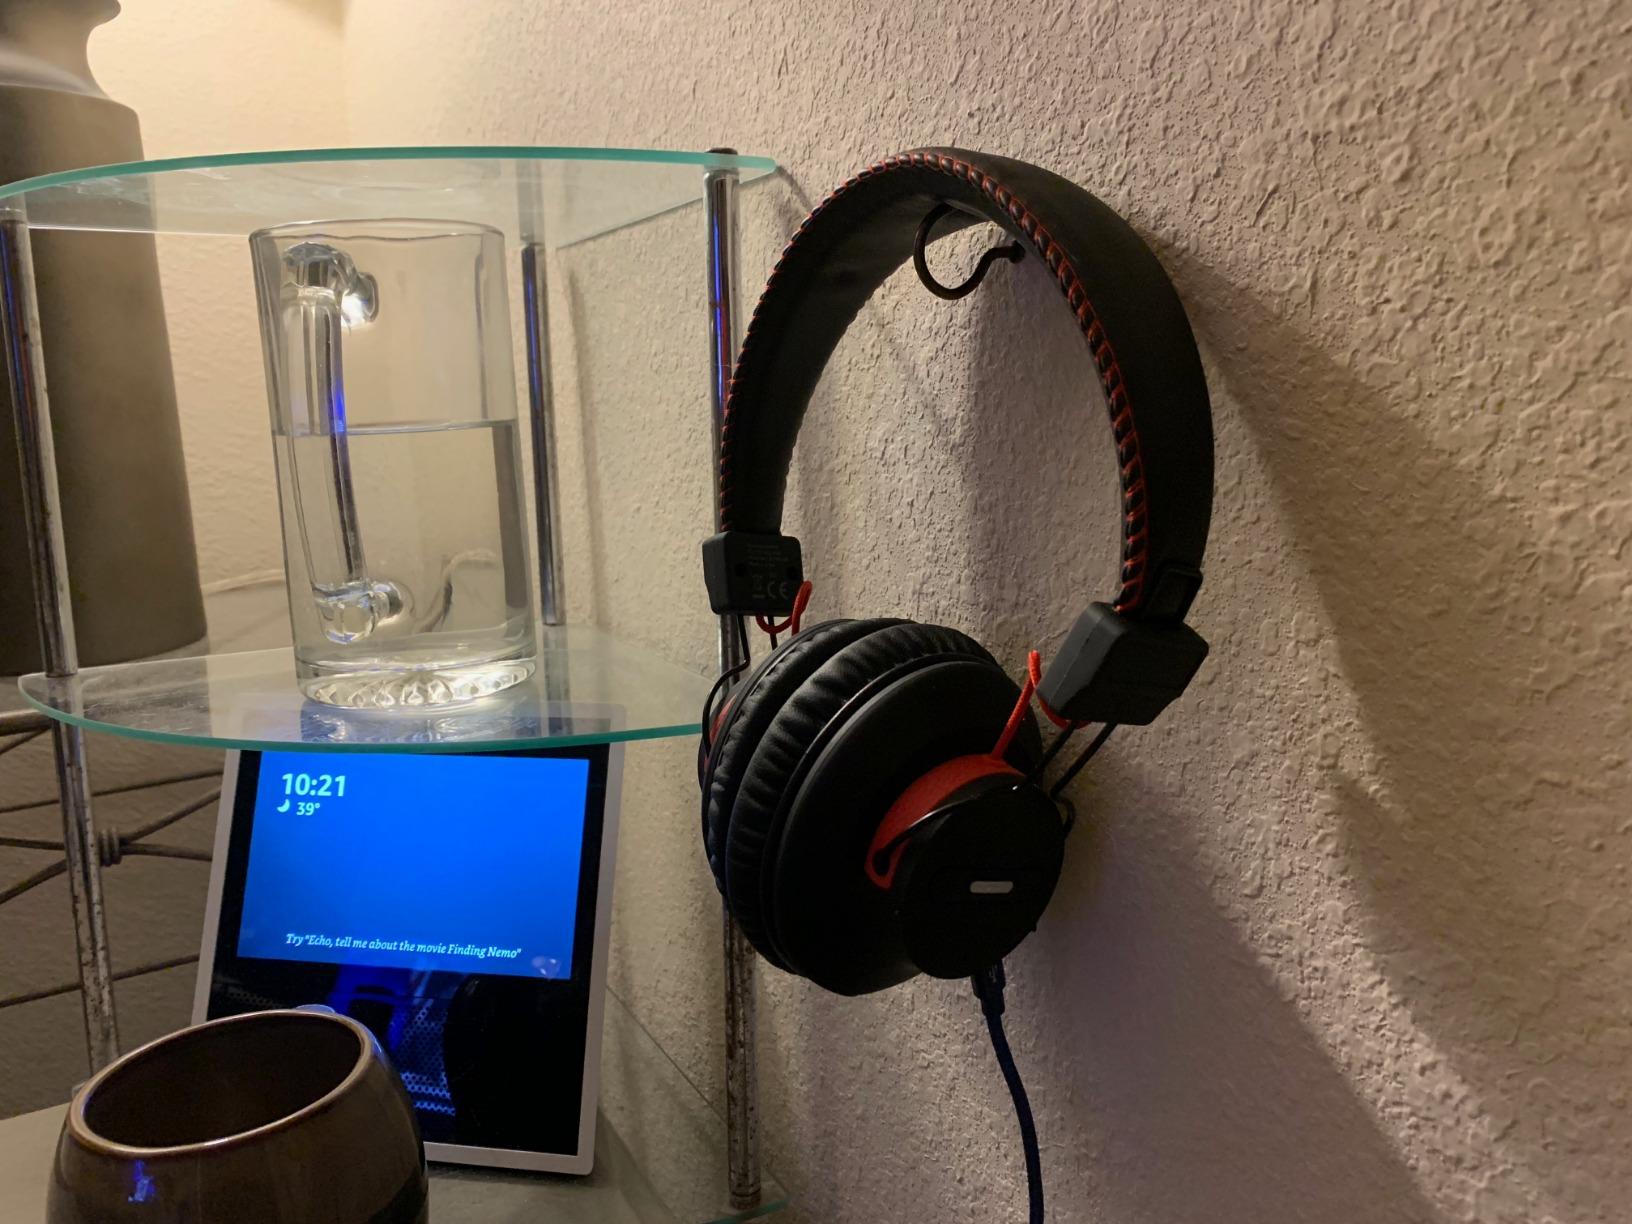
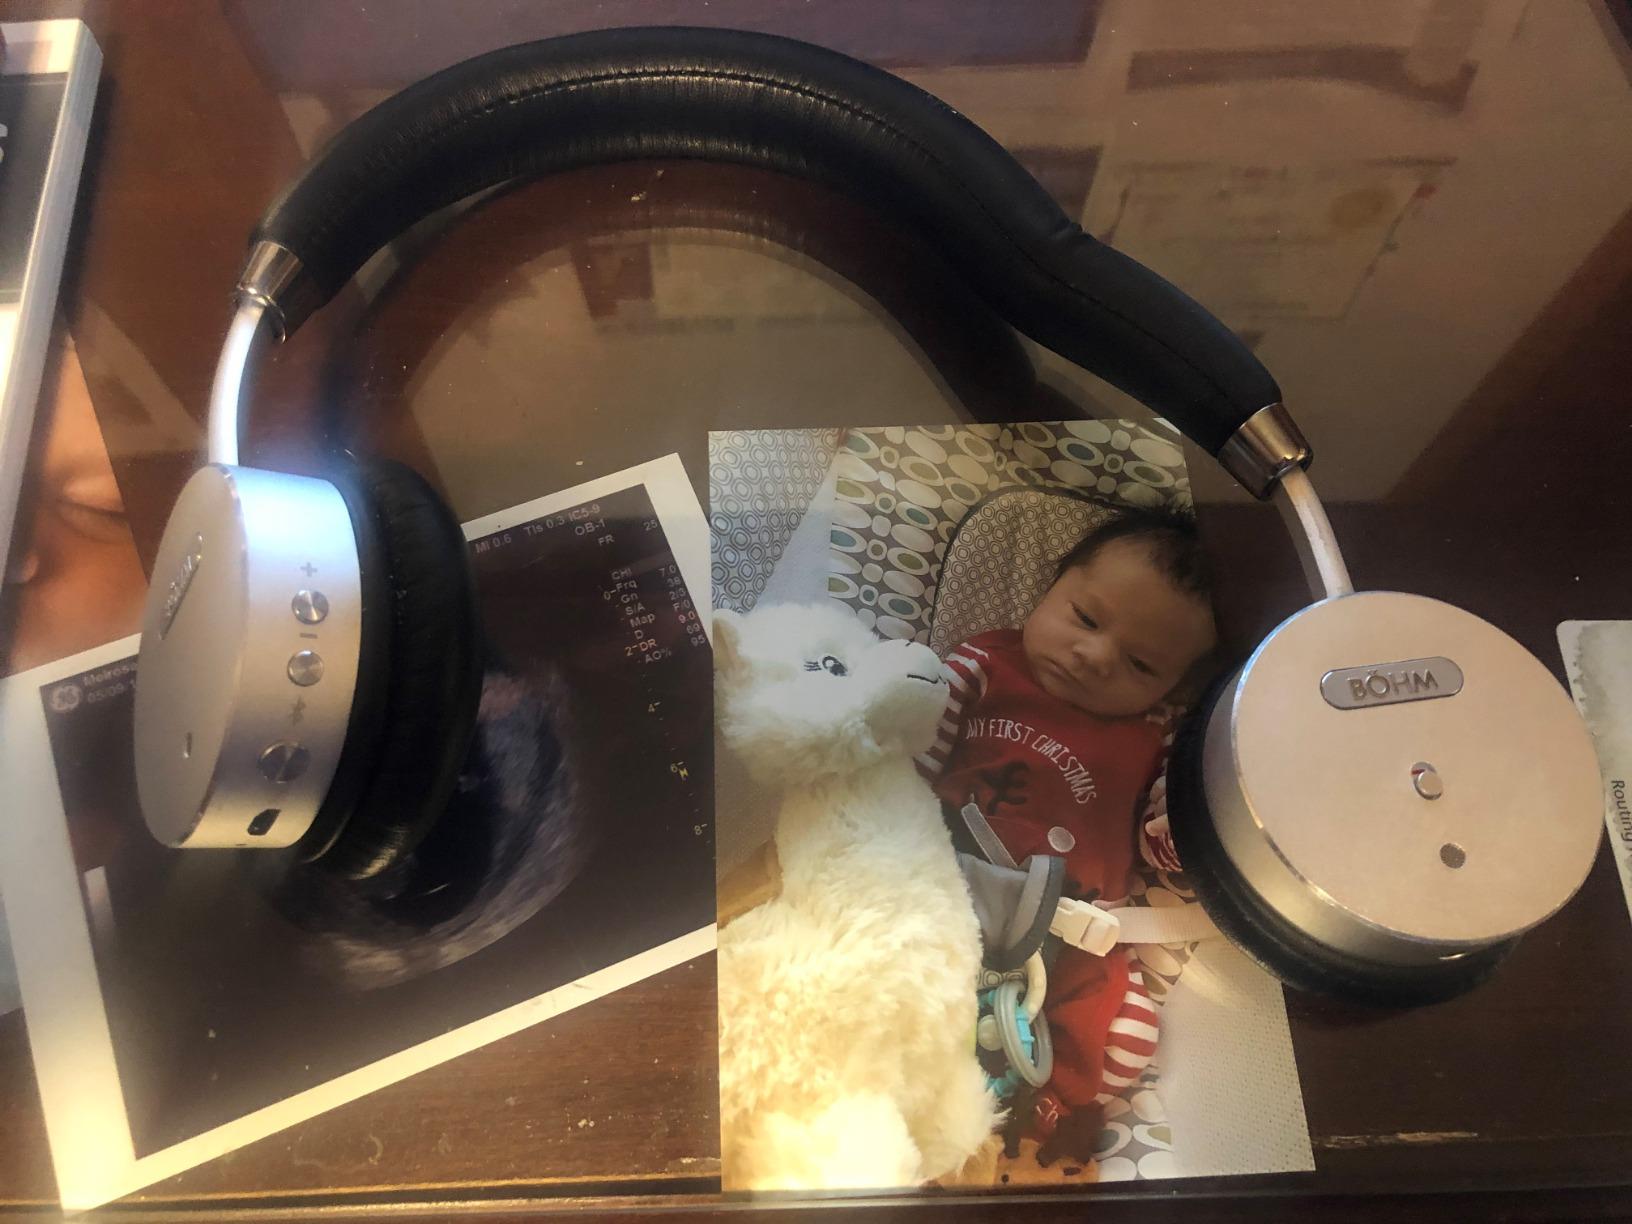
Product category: headphones
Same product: no